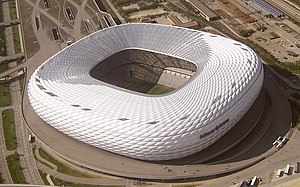
Allianz Arena
Allianz-Arena i 2007.
Allianz Arena er et fodboldstadion i den tyske by München. Stadionet, der blev indviet i 2005, har plads til 75.024 tilskuere, blev åbnet i maj 2005. Det kostede 286 millioner euro at bygge stadionet. Allianz Arena er til daglig hjemmebane for Bayern München og TSV 1860 München, ligesom Tysklands fodboldlandshold har spillet en række hjemmekampe på stadionet. Det er blevet kåret som Europas mest moderne stadion.